Lavandula viridis

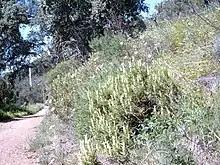
"Lavandula viridis" in its natural habitat

"Lavandula viridis" is endemic to the southwestern Iberian Peninsula in southern Portugal (Algarve and Baixo Alentejo) and southwest Spain (Huelva and Seville) often found growing in dry conditions and nutrient poor soils, needing very little water to grow. Thriving in warm climates, it is able to grow well in parts of Australia, New Zealand, and southern United States of America. It can also be found in coastal regions of the Mediterranean at fairly low altitudes. It has been introduced in the Azores and Madeira.